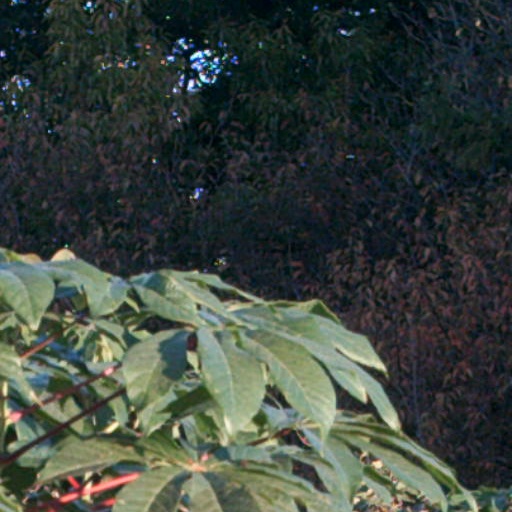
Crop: cassava